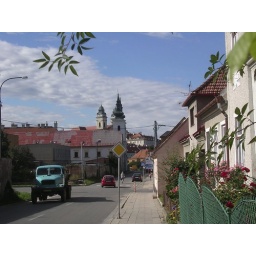
View of one of two main roads in Valtice. Looking towards the centrum. The truck is heading towards Lednice.